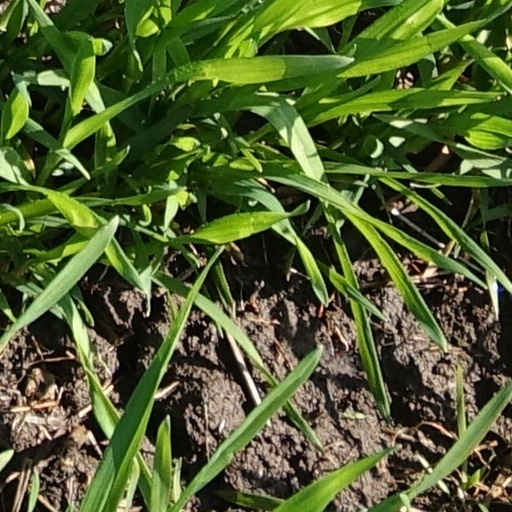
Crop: wheat